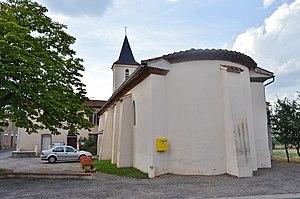
église Saint Etienne
Le Travet est une ancienne commune française située dans le département du Tarn, en région Occitanie.